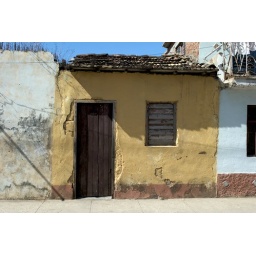
A shot of a house on a side road taken in Trinidad, Cuba, March 2009.